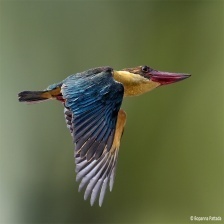
Species: STORK BILLED KINGFISHER
Scientific name: PELARGOPSIS CAPENSIS